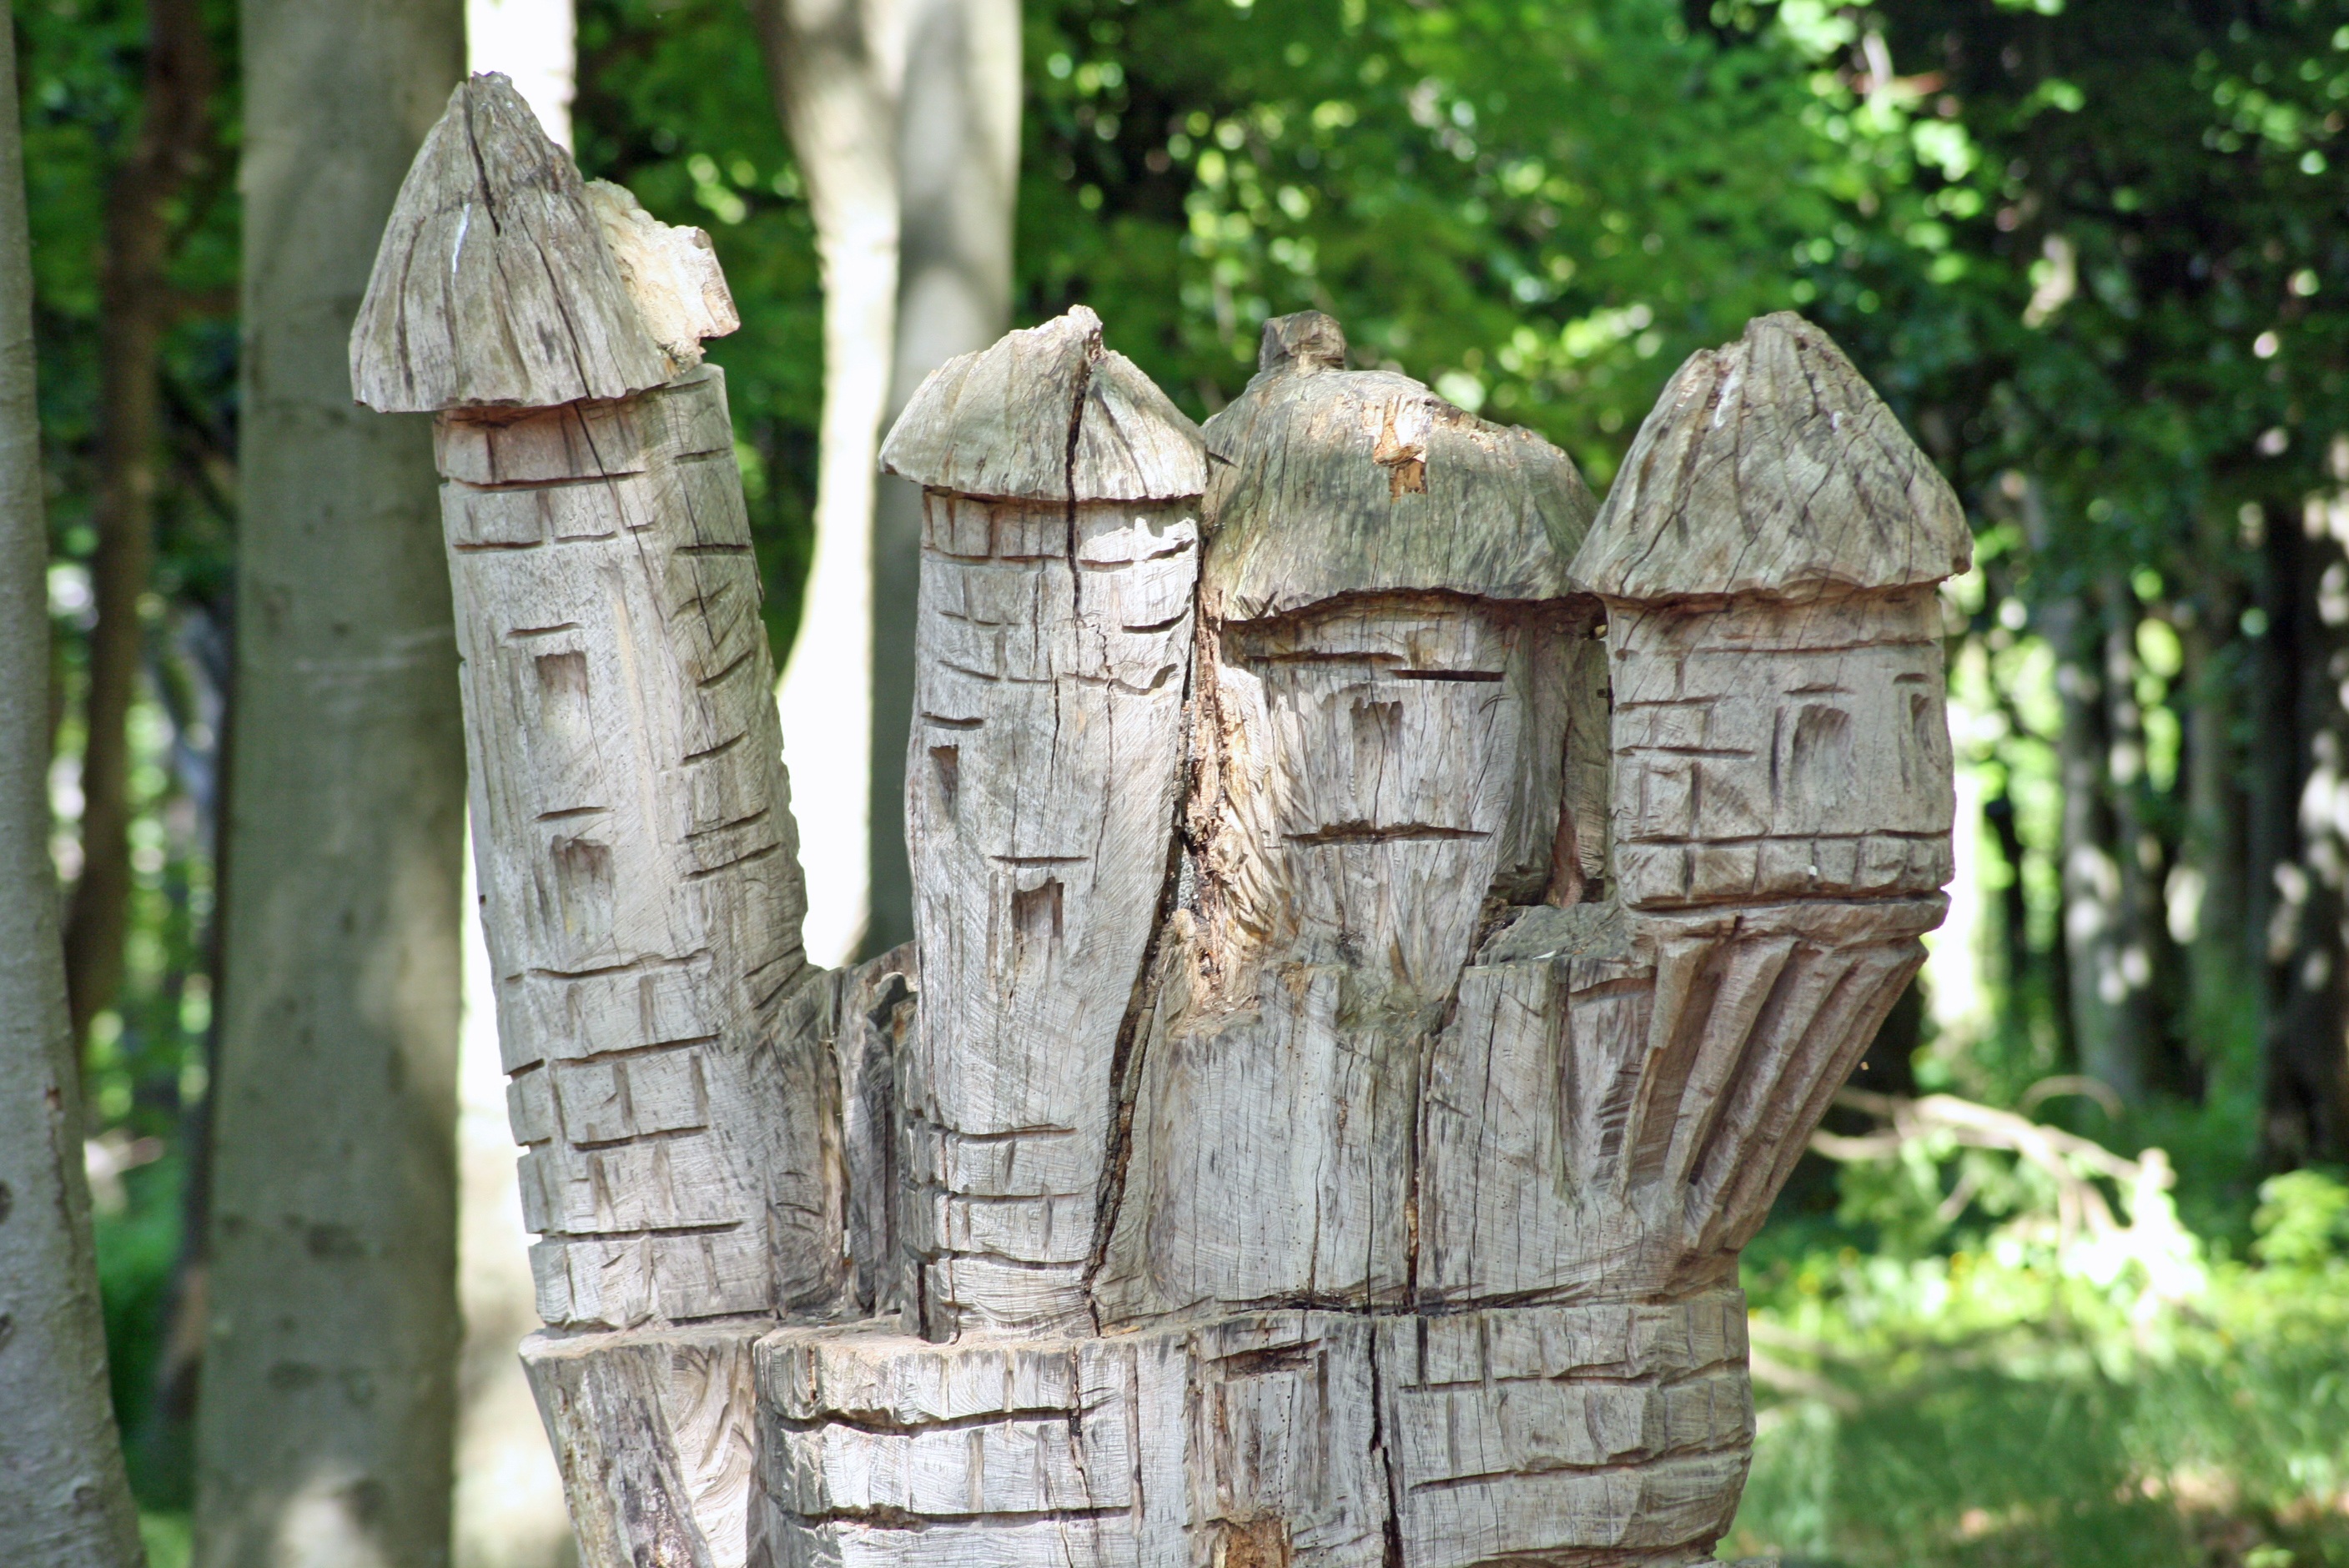
tree, forest, wood, trunk, column, sculpture, carving, wooden figures, water feature, wooden sculpture, man made object, ancient history, woody plant, outdoor structure, helsingborg